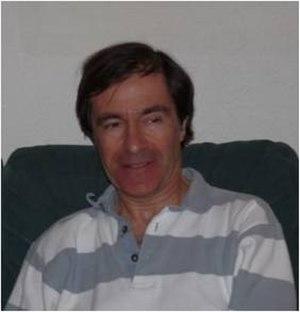
Philippe Chamouard
24 janvier : Die Harmonie der Welt de Paul Hindemith, créée à Bâle sous la direction de Paul Sacher.
Philippe Chamouard, né à Paris le 24 février 1952, est un compositeur français de musique contemporaine.